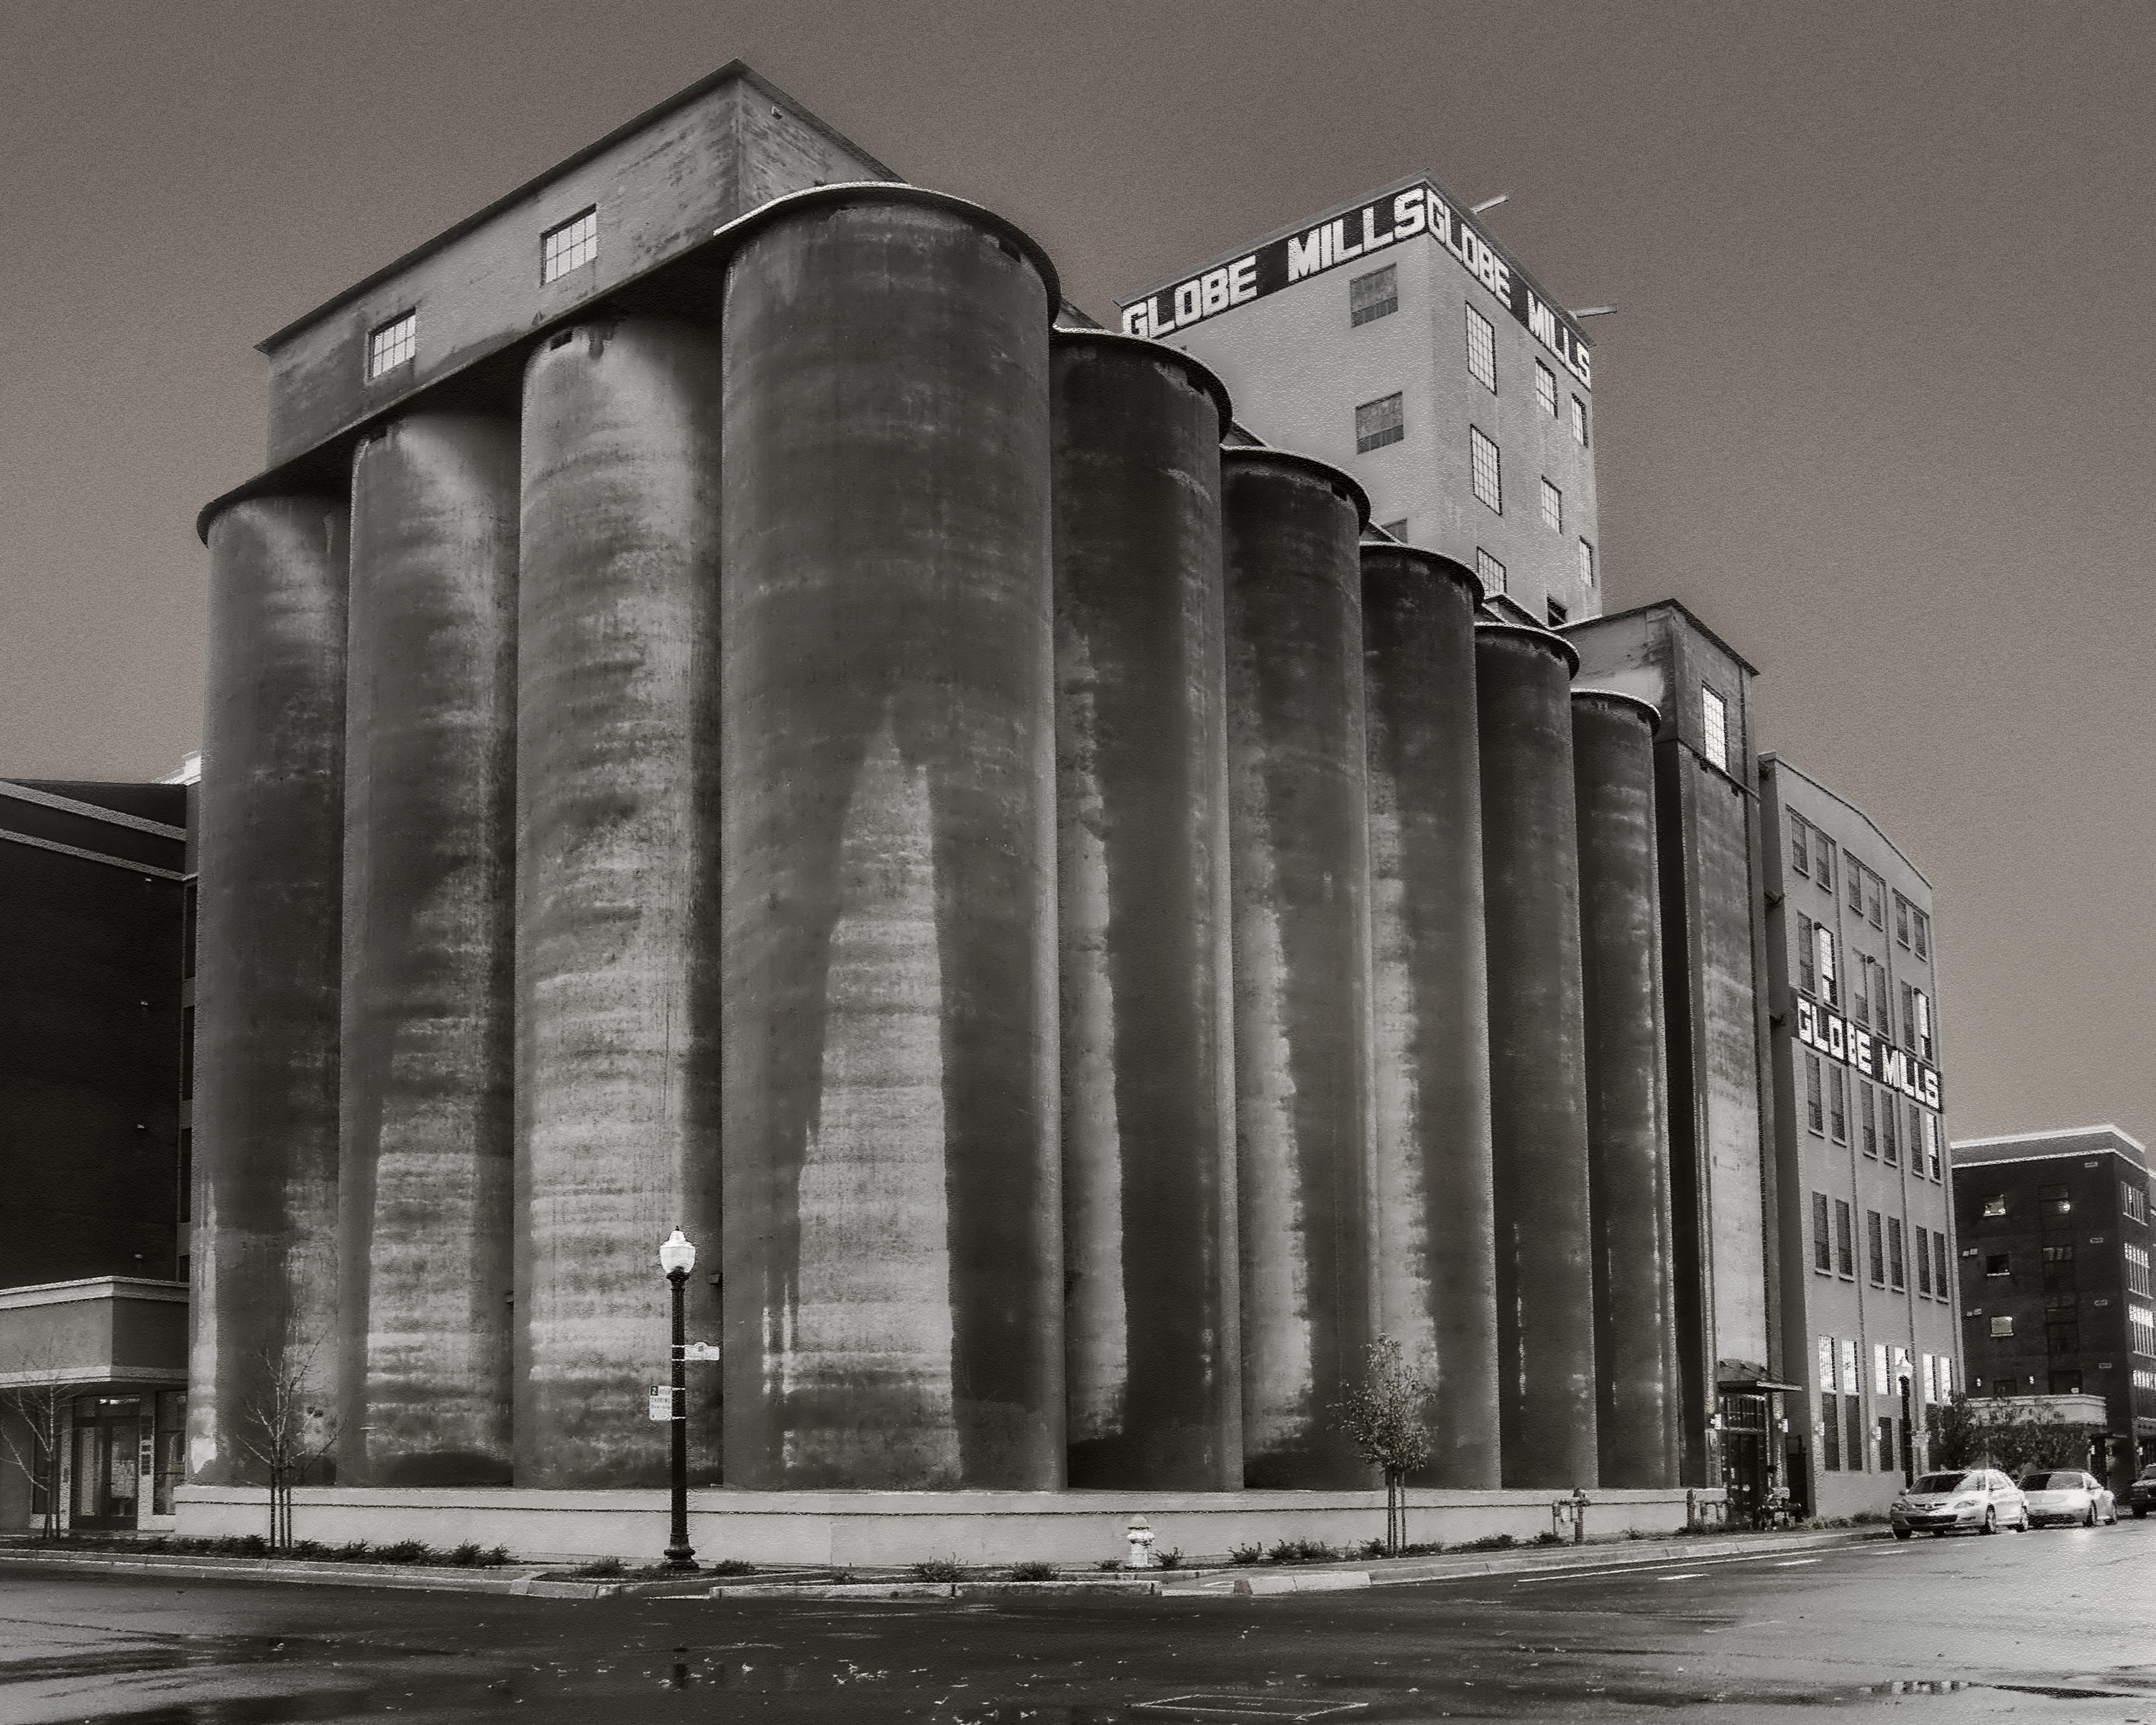
black and white, architecture, structure, white, building, arch, column, facade, monochrome, california, shape, sacramento, monochrome photography